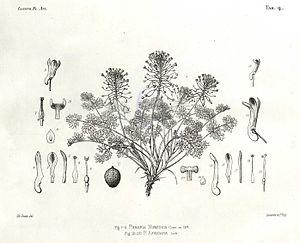
Lithographie de Fumaria numidica renommée Rupicapnos numidica
Rupicapnos numidica est une espèce de plantes de la famille des Papaveraceae endémique de la Tunisie et de l'Algérie.